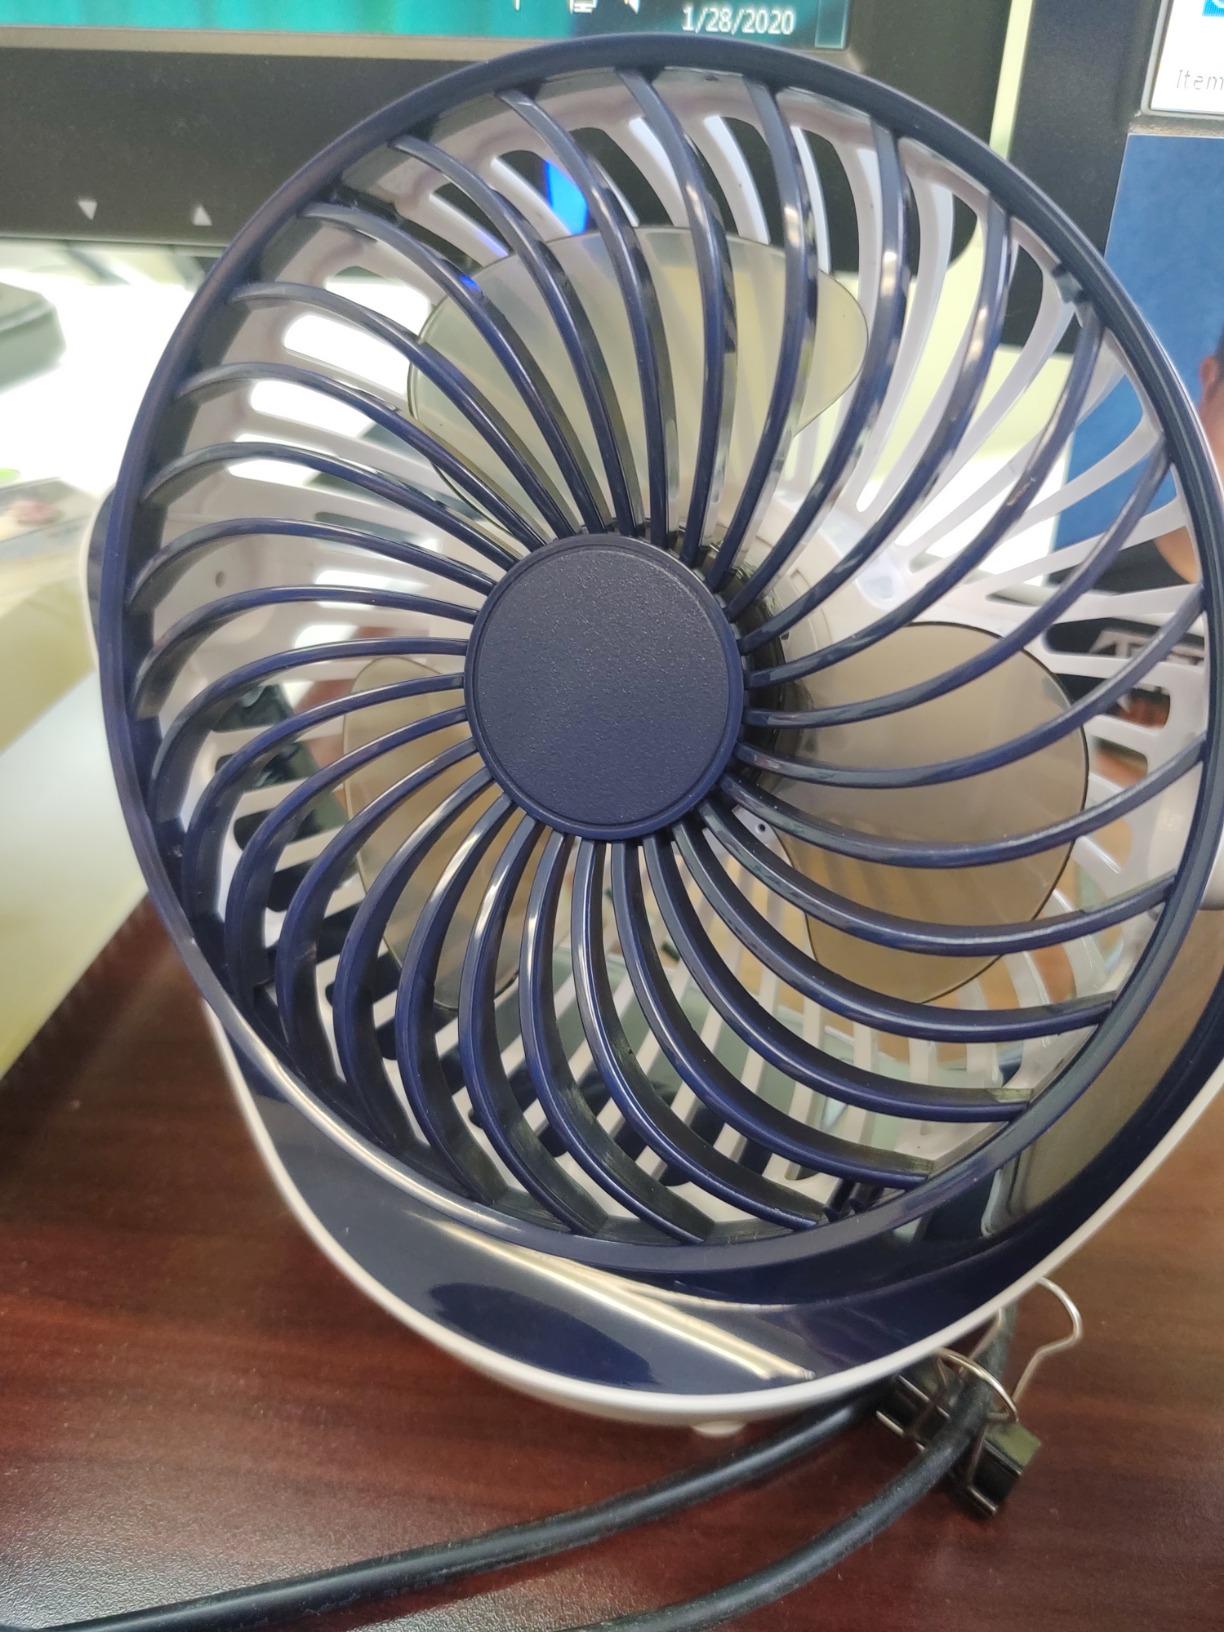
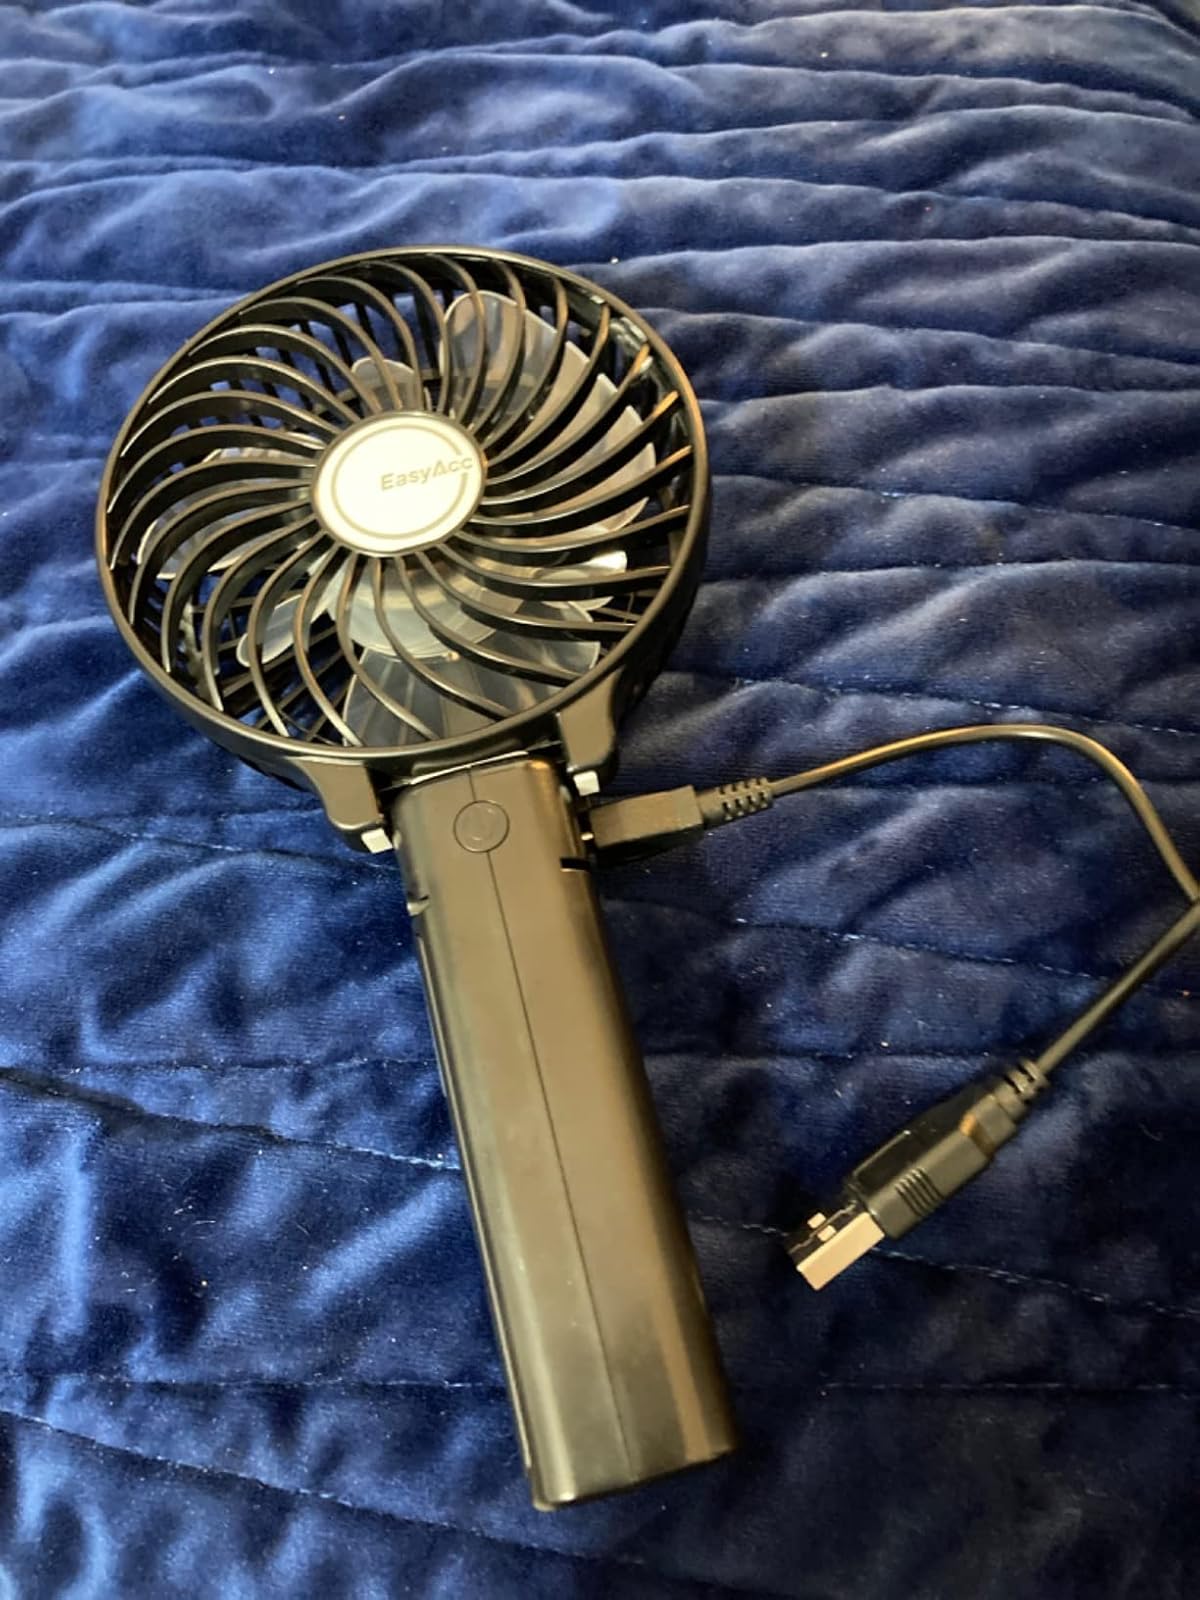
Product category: fan
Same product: no